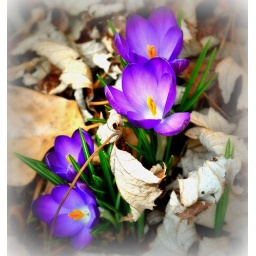
I don't garden. I don't tend to the flower bed at the front of the house in any way.